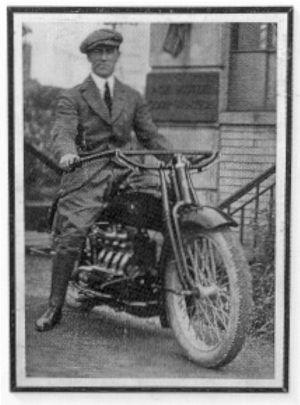
Henderson Motorcycle Company ou Henderson est un ancien fabricant de motos américain, fondé en 1911 à Détroit dans le Michigan, par les frères William et Thomas Henderson, fusionné en Excelsior-Henderson en 1917, en activité jusqu'en 1931. En 1998 les deux frères Henderson sont intronisés au Motorcycle Hall of Fame de Colombus dans l'Ohio.